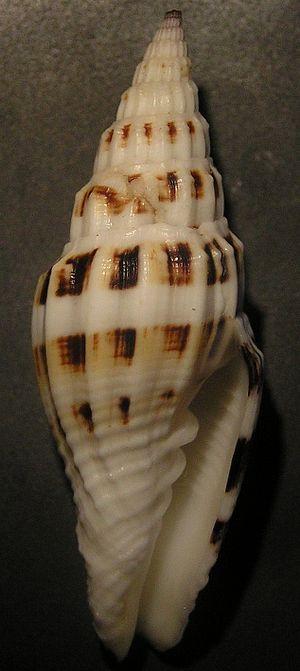
Vexillum est un genre de gastéropodes marins de la famille des Costellariidae.